Cecília Meireles

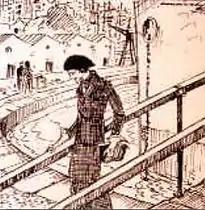
An ink drawing of Meireles disembarking in Lisbon, by her first husband, Fernando Correia Dias.

Meireles was "orphaned at age three and raised by her maternal grandmother" (Tapscott 160). As a poet, she made her debut at the age of eighteen, with "Espectros" (1919). It has been described as "an airy and vague poetry, languid and fluid, set in an atmosphere of shadows and dreams." The collection of seventeen sonnets dealt with various historical personages. Although her next collections included lyrics in free verse, she still preferred traditional forms and symbolism. Between 1919 and 1927, she contributed to the magazines "Árvore Nova" and "Terra do Sol". She was a key figure in the spiritual and transcendental magazine "Festa". The Festa poets supported more traditional expression and universality than the futurists and avant-garde writers of São Paulo, whose Modern Art Week in 1922 caused much controversy. Meireles always retained symbolist traits. Especially Portuguese poetry interested her. She visited Portugal in 1934 and lectured there on Brazilian literature at the universities of Lisbon and Coimbra.